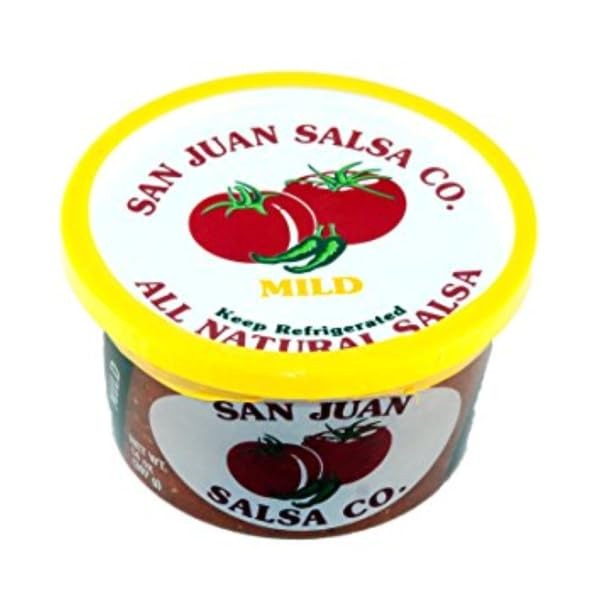
Item Name: San Juan Salsa Co., Mild Salsa, 14 Ounce
Product Description: Salsas
Value: 14.0
Unit: Ounce

Price: 6.79